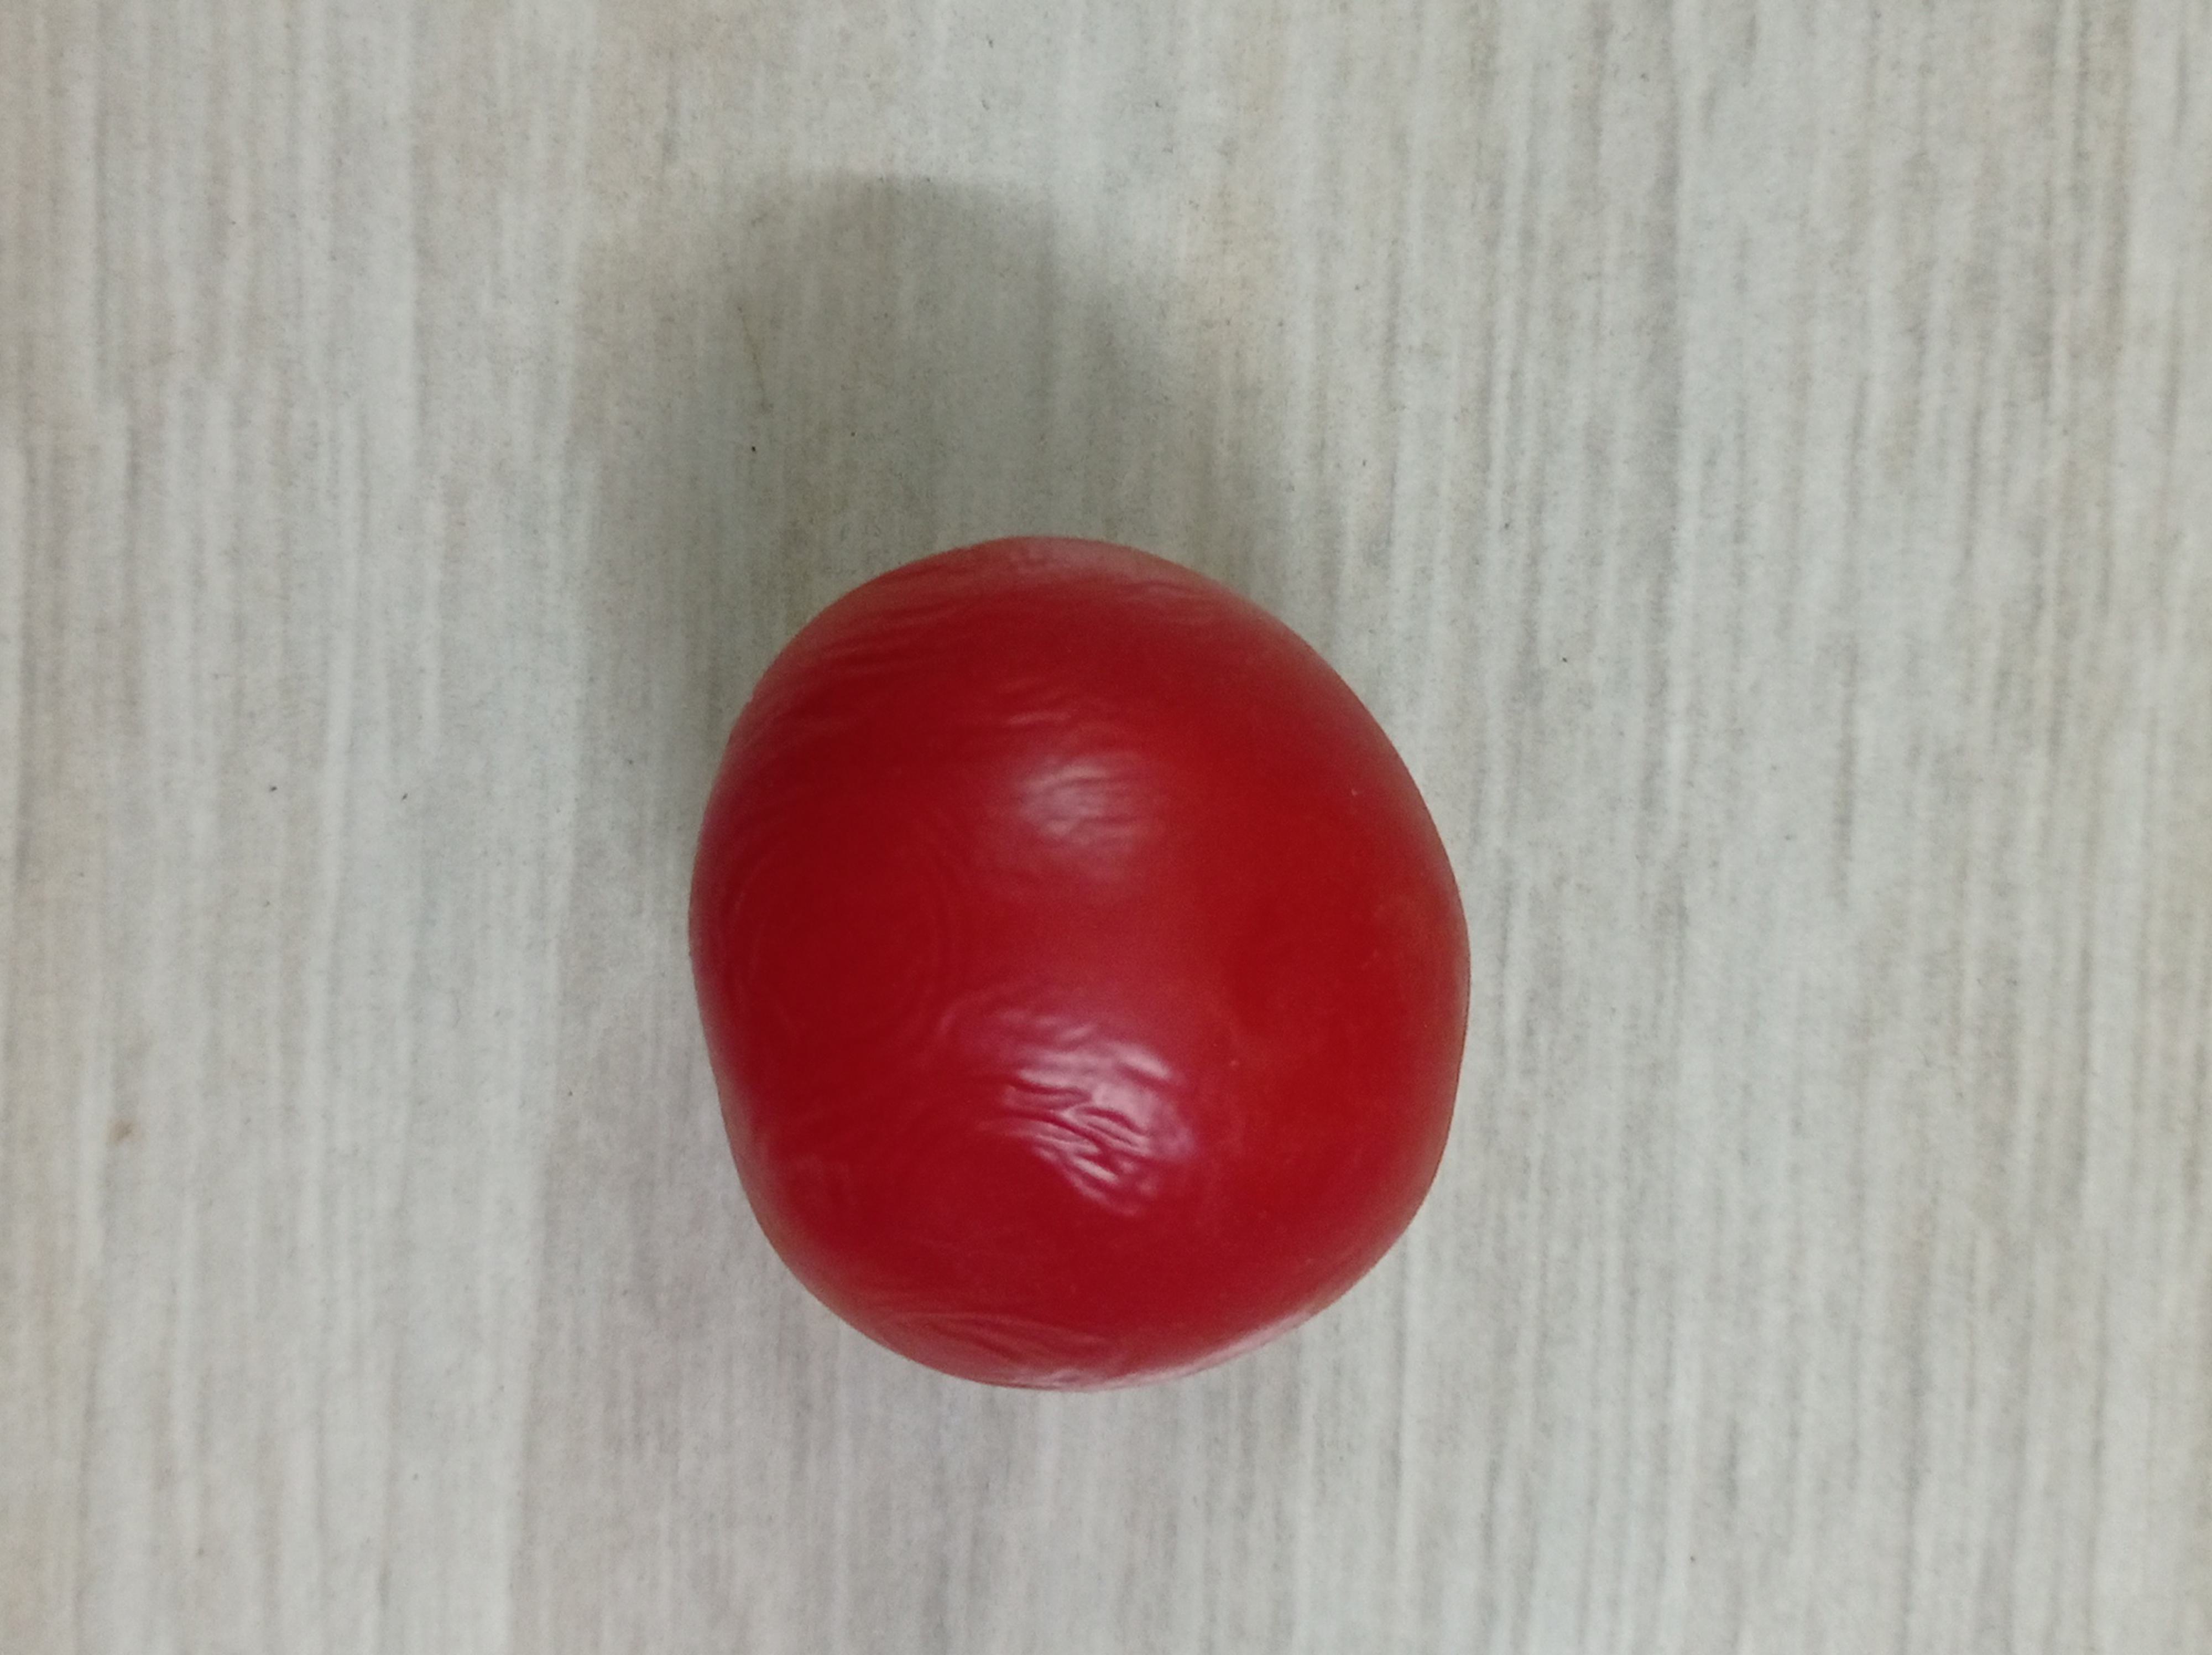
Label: Fresh